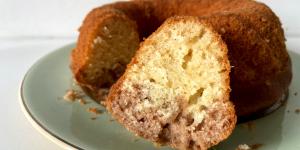
budin marmolado con aceite